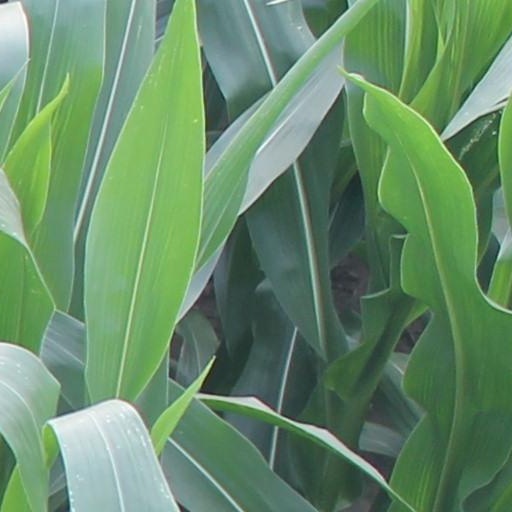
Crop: maize; corn